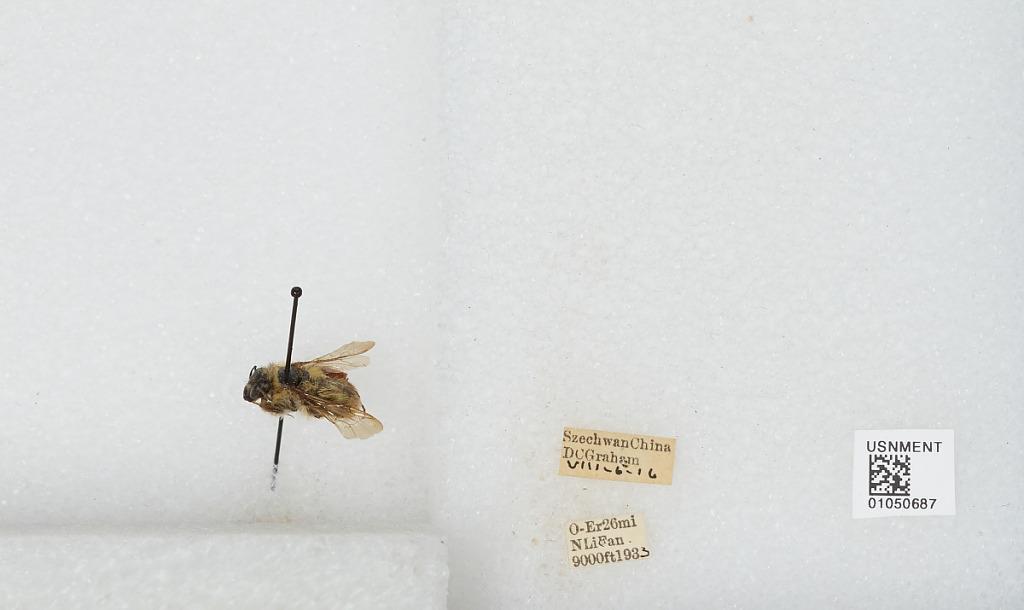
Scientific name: Bombus sp.
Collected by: D. Graham
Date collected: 1933-8-6
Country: China
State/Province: Sichuan
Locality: O-Er 26 miles North Li Fan